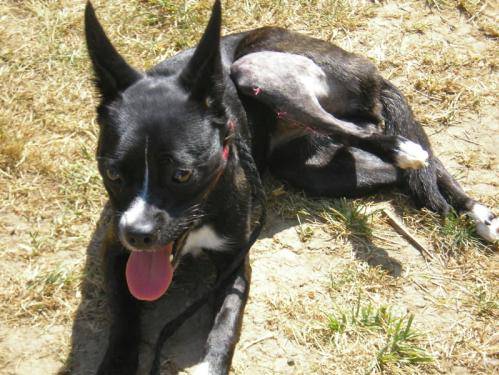
Label: dog